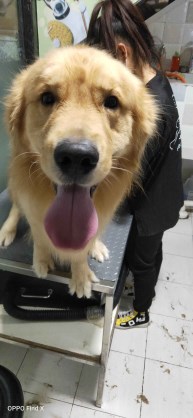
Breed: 5355-n000126-golden_retriever